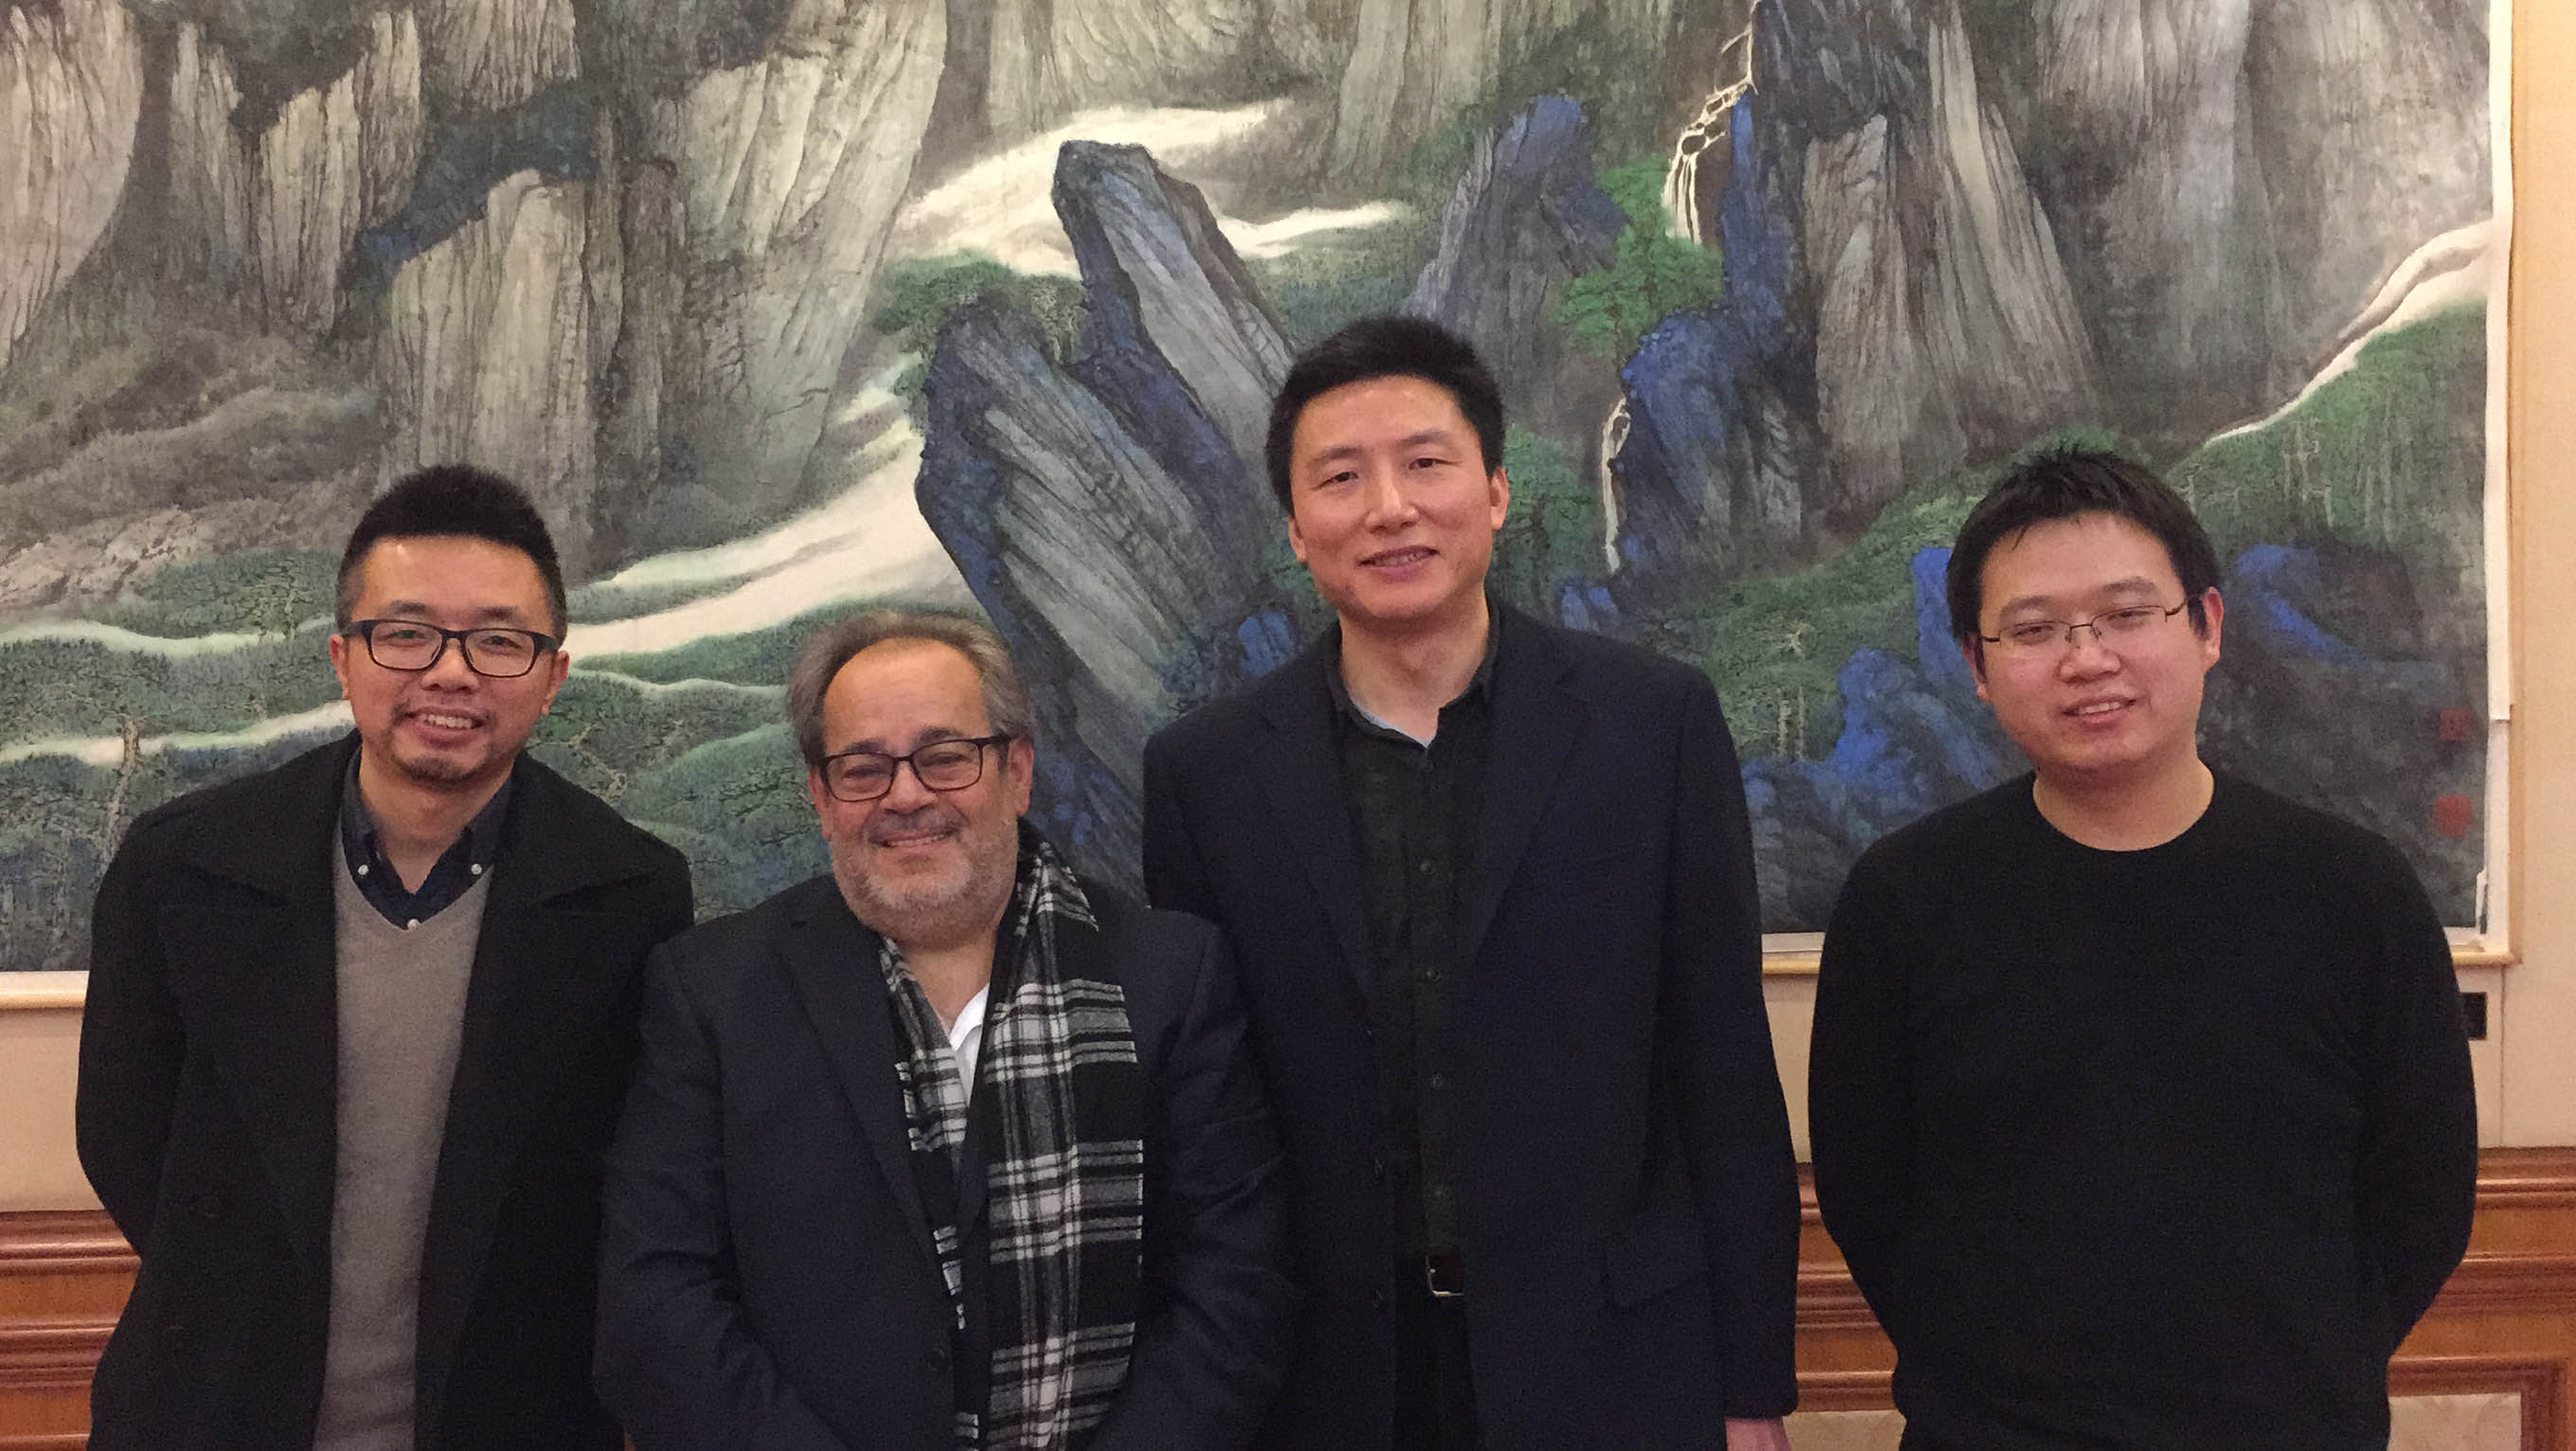
community